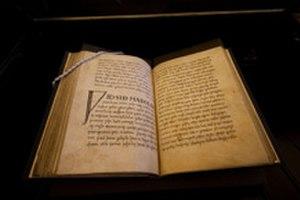
Wulf and Eadwacer est un poème en vieil anglais qui figure dans le Livre d'Exeter, un manuscrit compilé au XIᵉ siècle.